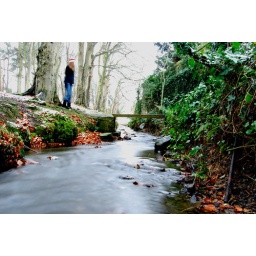
Taken in a forest near my house